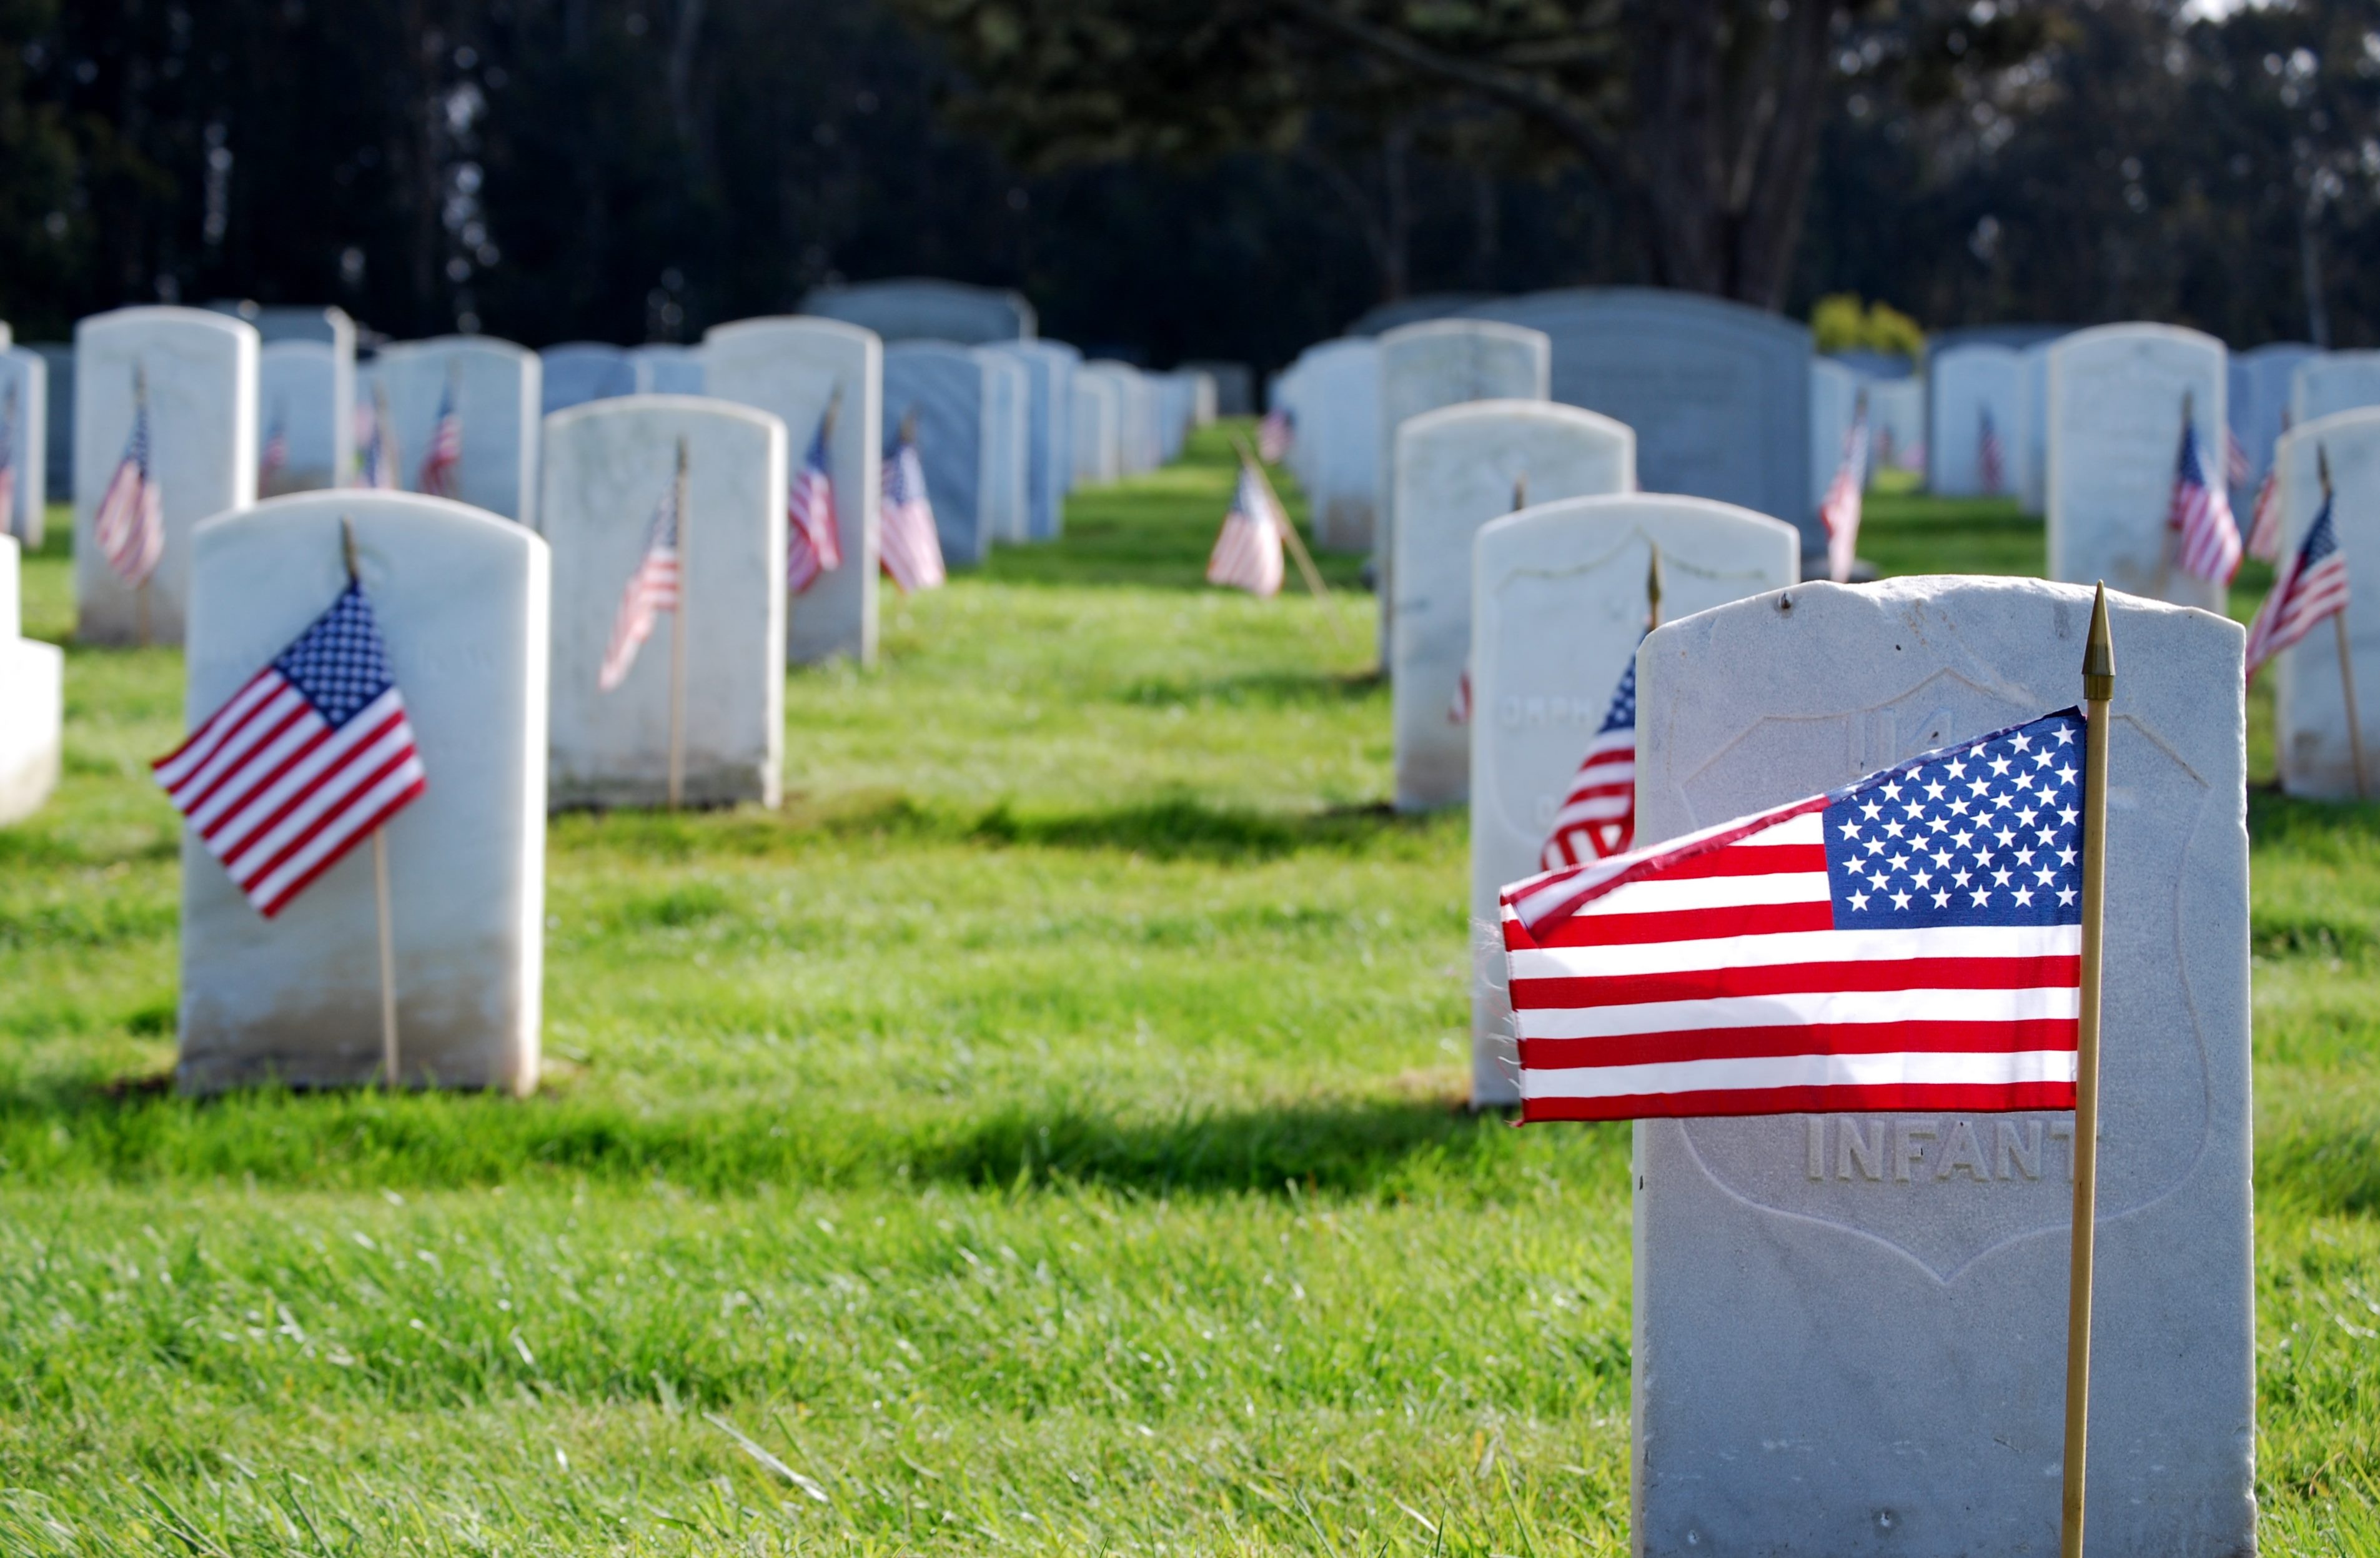
grass, white, military, soldier, red, flag, blue, cemetery, death, patriotism, outdoors, race, national, memorial, american, sports, stripes, honor, day, remembrance, states, burial, patriotic, veteran, symbolic